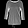
Label: Pullover